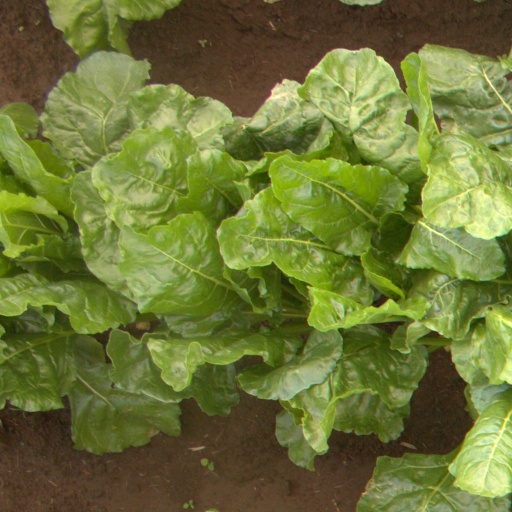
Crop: sugar beet